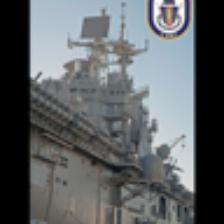
Label: NonHuman